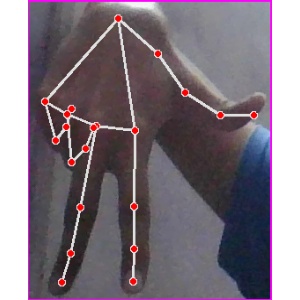
अक्षर: ग